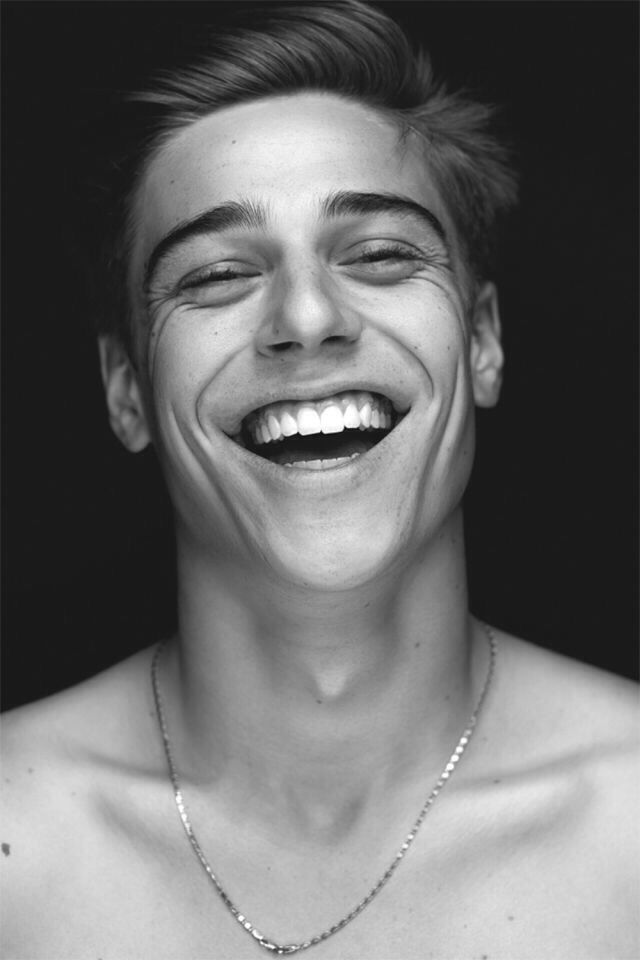
Label: Colored